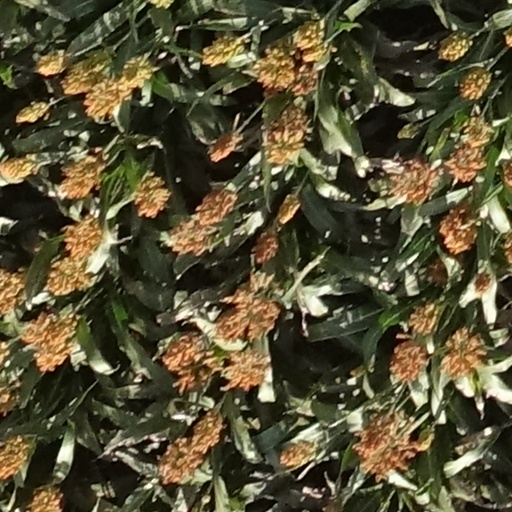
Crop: sorghum